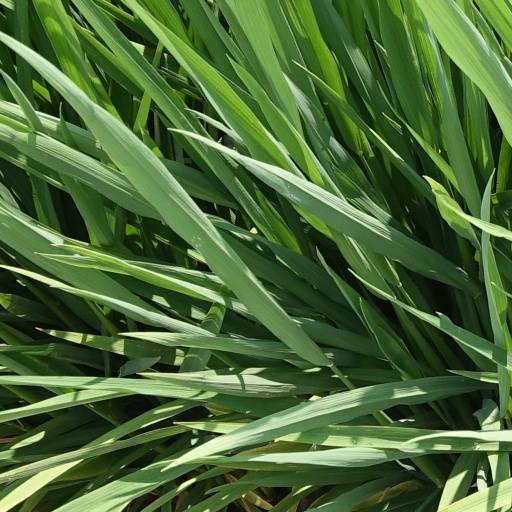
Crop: rice